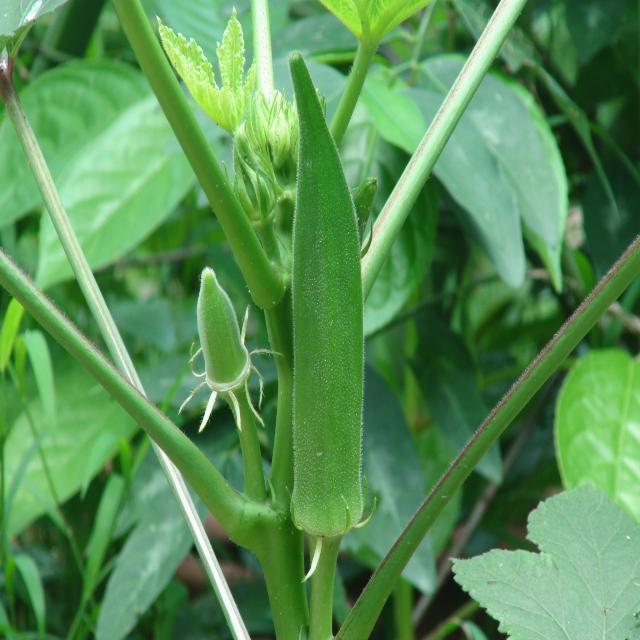
Label: Mature